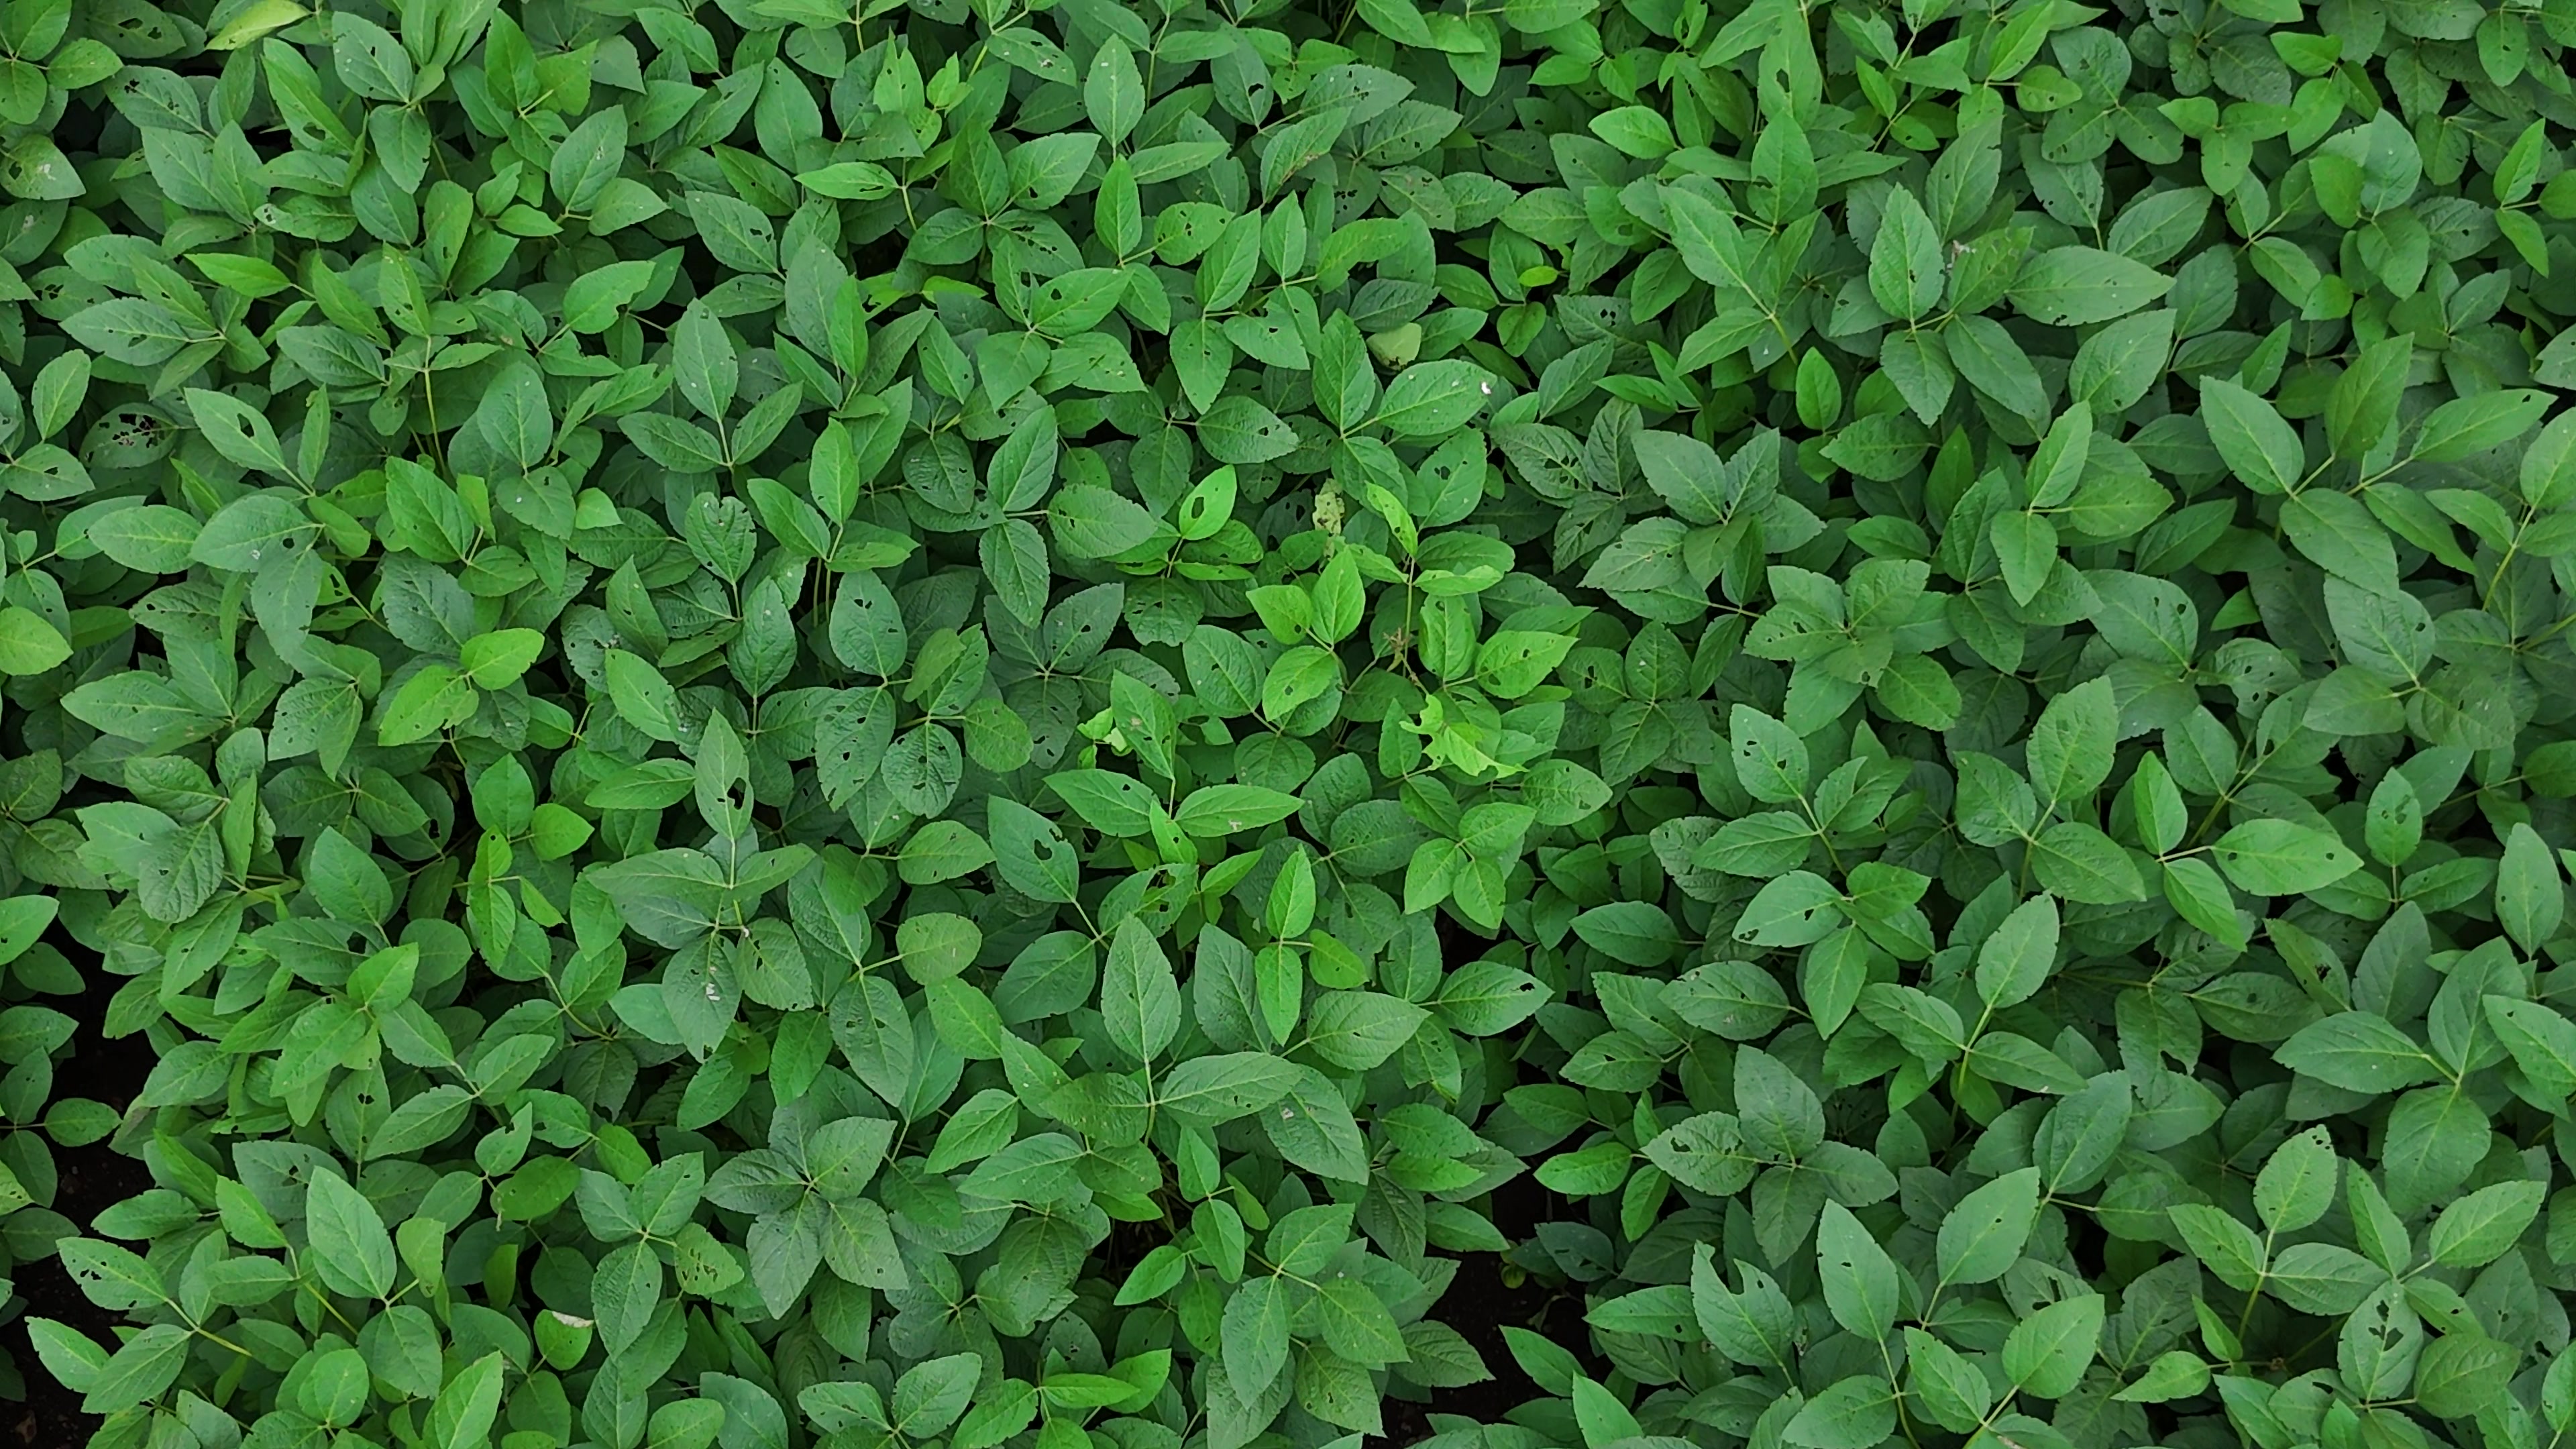
Label: Semilooper_Pest